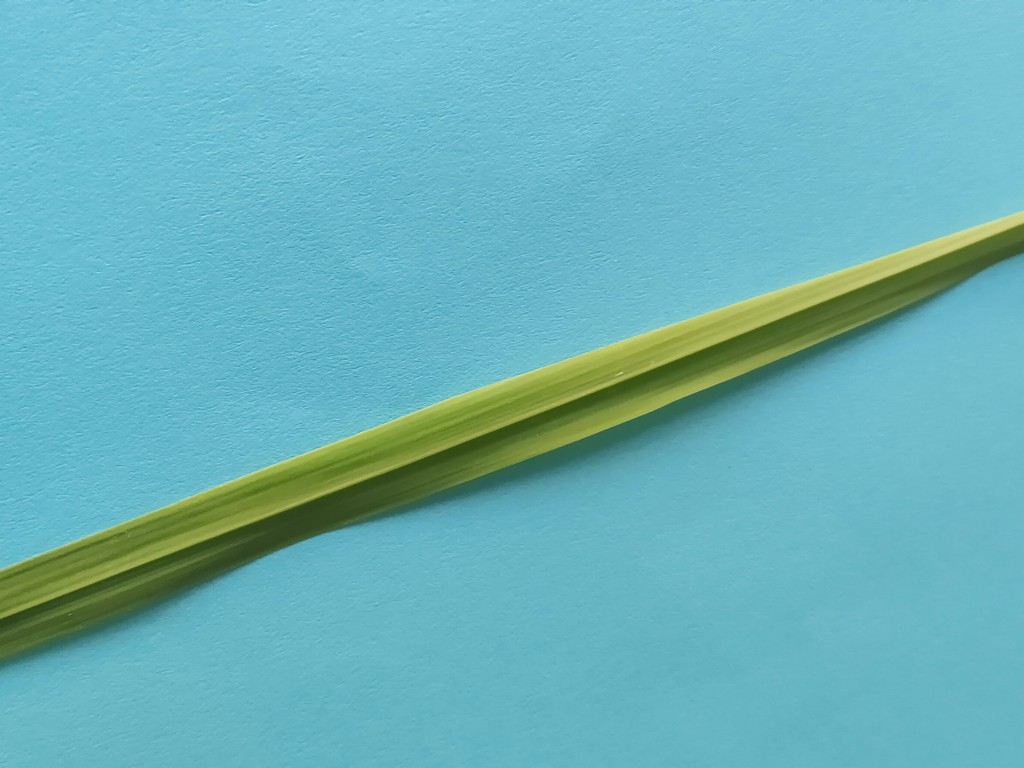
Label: Healthy